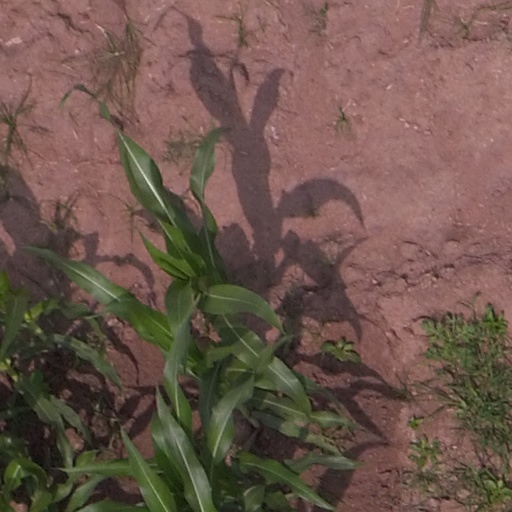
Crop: maize; corn